Wonders of the Solar System

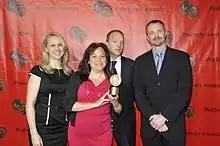
Deborah Adler Myers ("Debbie Myers"), executive vice president of Science Channel, holds the Peabody Award, May 2011

Brian Cox from his Twitter account stated that there would be a second series, "Wonders of the Universe", with the same crew and BBC science team. It was first broadcast on 6 March 2011 in the UK. The second series has a similar basis to series one, but features the universe. The new series consisted of four episodes as opposed to the previous five.